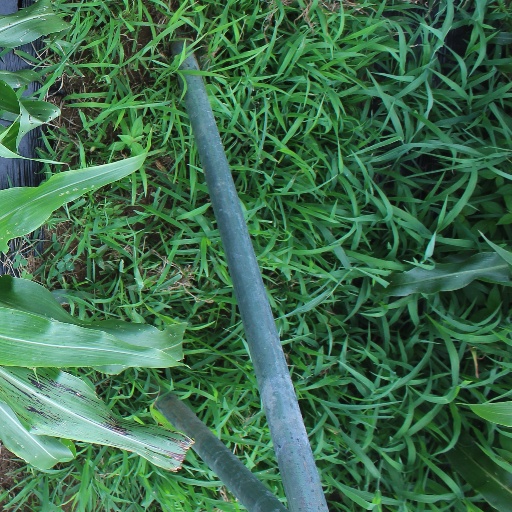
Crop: sorghum